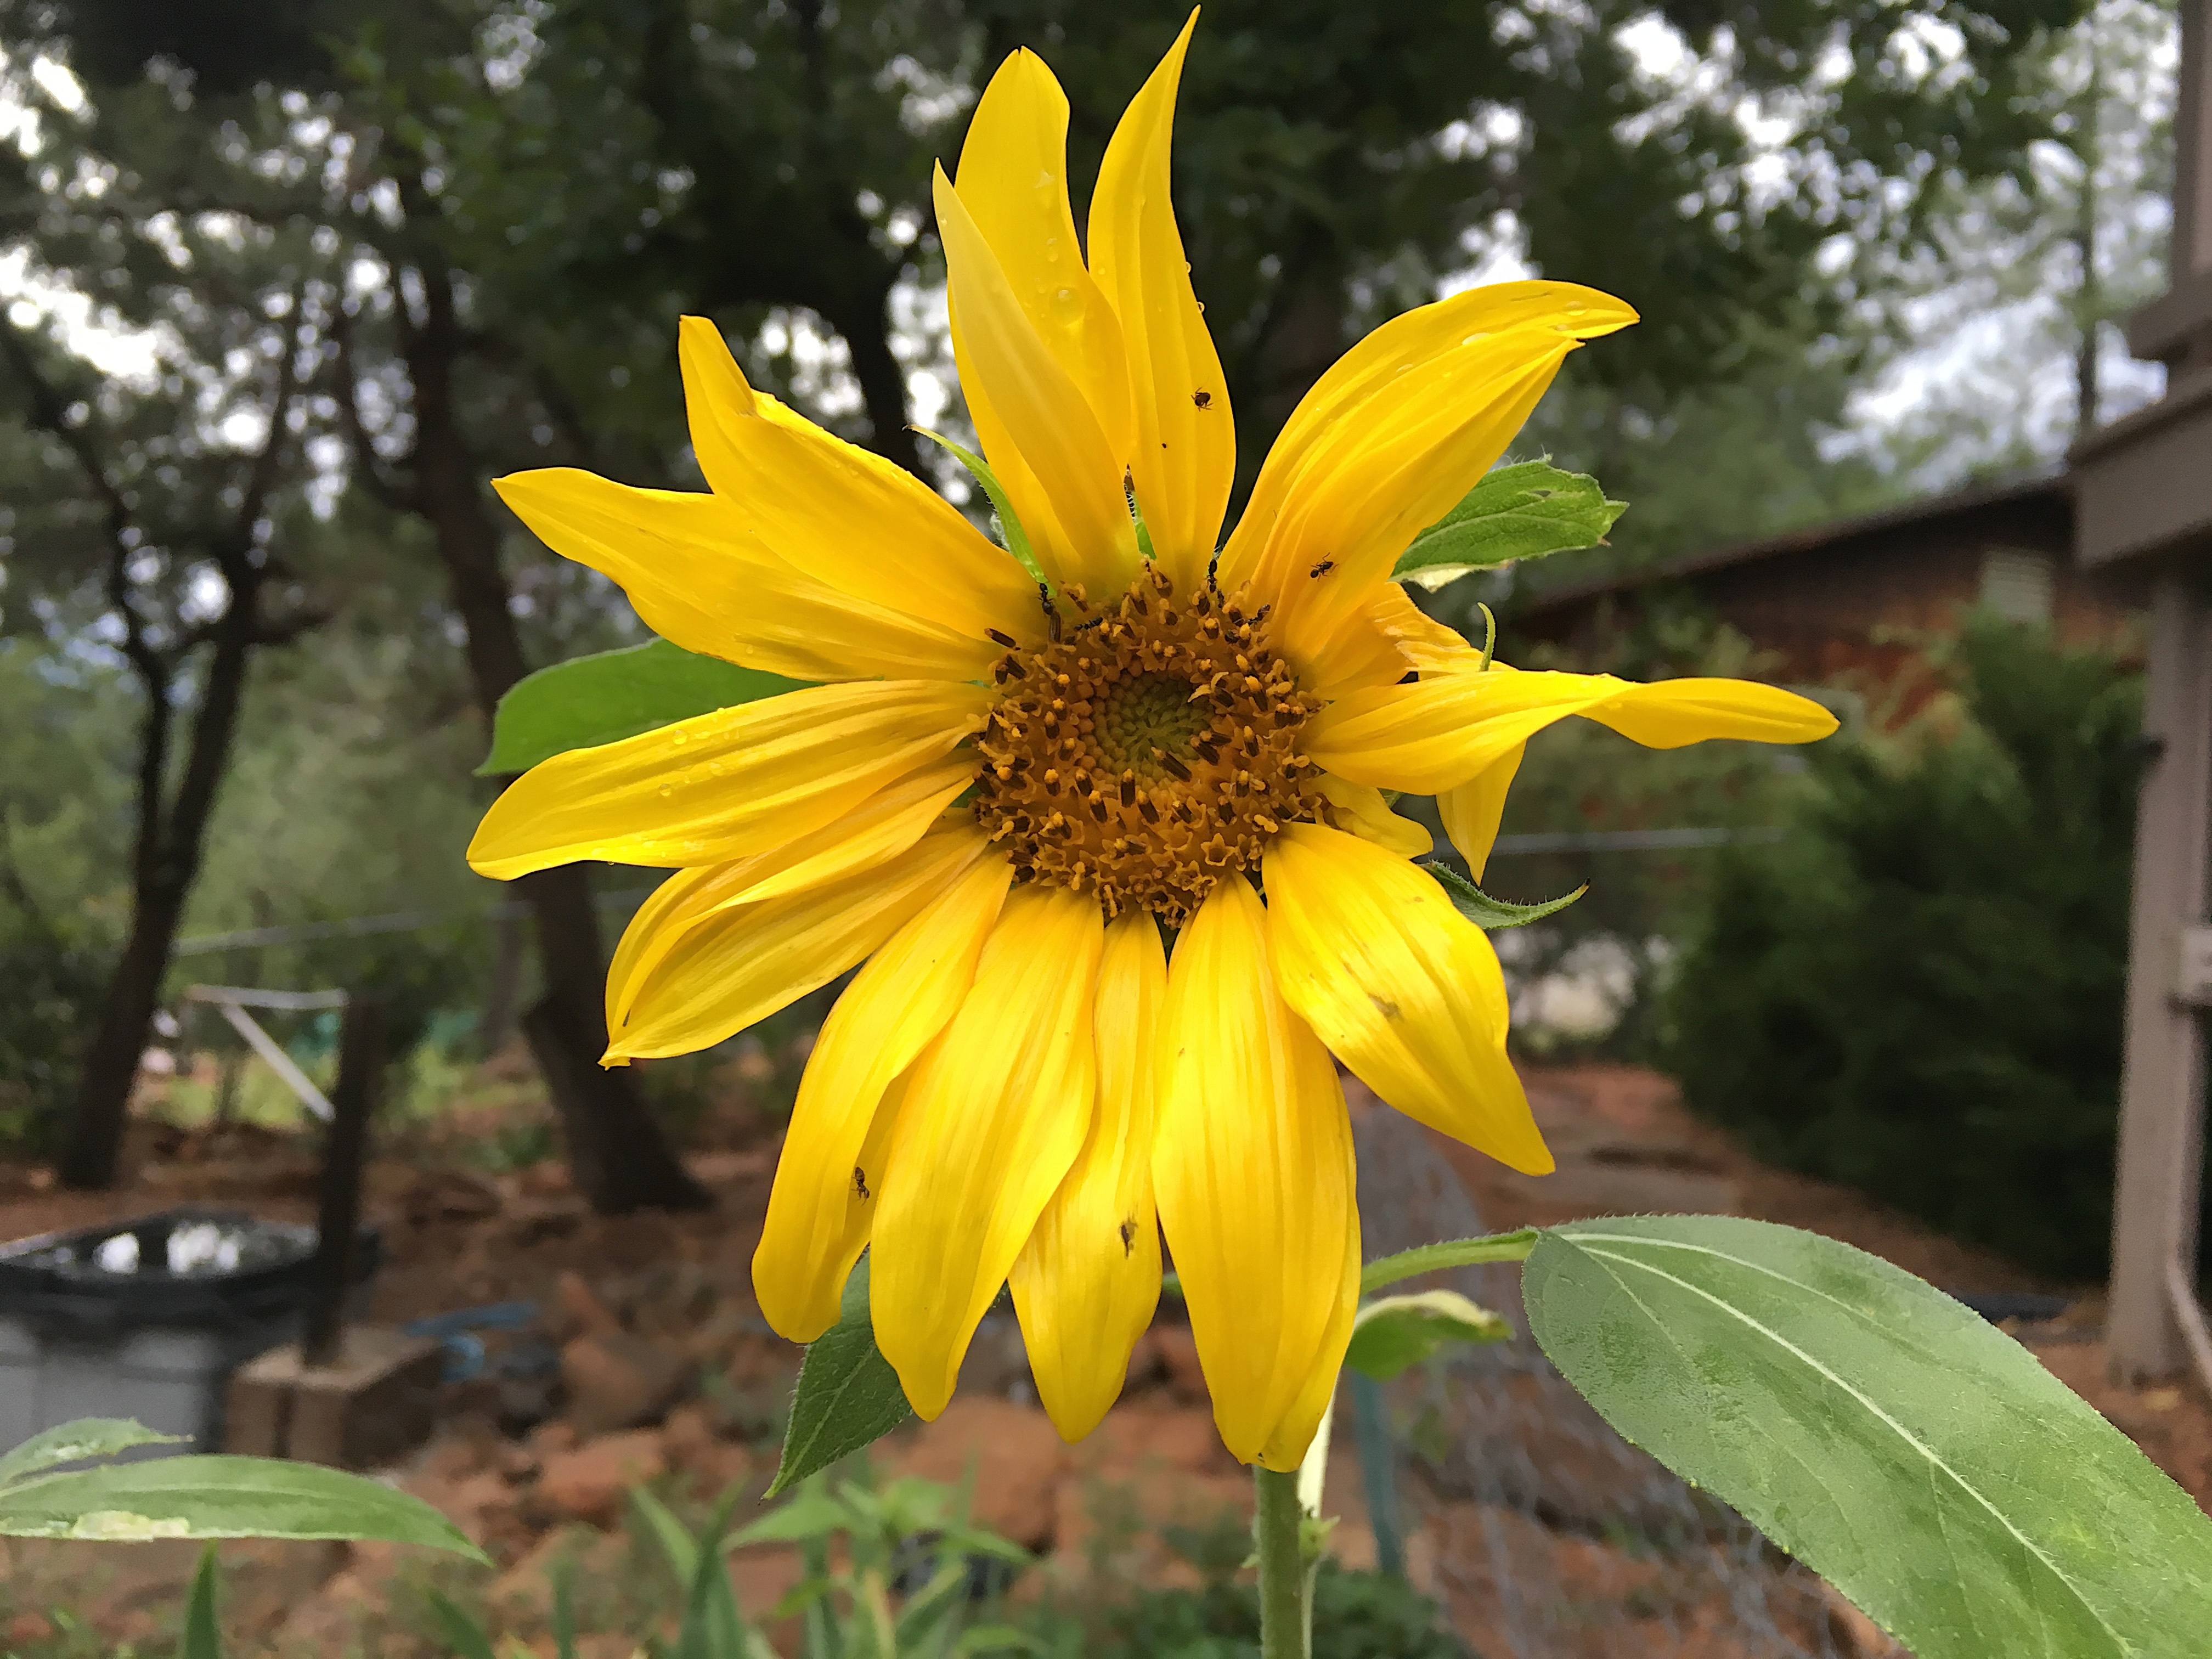
plant, flower, petal, botany, yellow, flora, sunflower, wildflower, flowering plant, daisy family, land plant